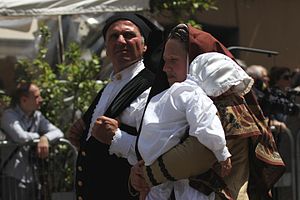
Donori
Donori er en by og en kommune i provinsen Sud Sardegna i regionen Sardinien i Italien. Byen ligger i 141 meters højde og har 2.094 indbyggere. Kommunen har et areal på 35,31 km² og grænser til kommunerne Barrali, Samatzai, Sant'Andrea Frius, Serdiana og Ussana.